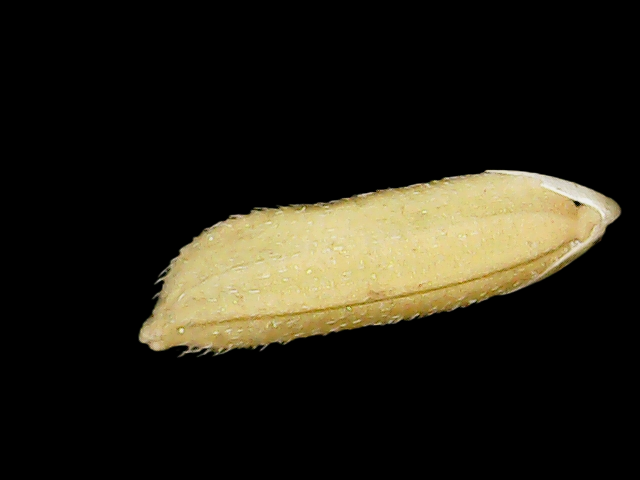
Rice variety: Binadhan16